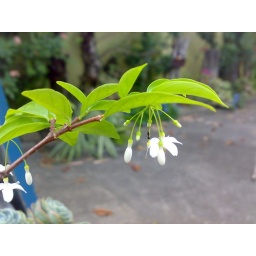
black ant in upside down flower